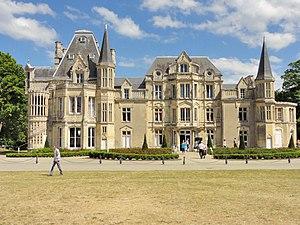
Chateau de Beauregard 475 Herouville Saint Clair Calvados
Le Domaine de Beauregard, situé en périphérie d'Hérouville-Saint-Clair au bord du canal de Caen à la mer, est composé de prairies et de surfaces boisées qui s'étendent sur 23 hectares. Il comprend un parc, un château et des dépendances.